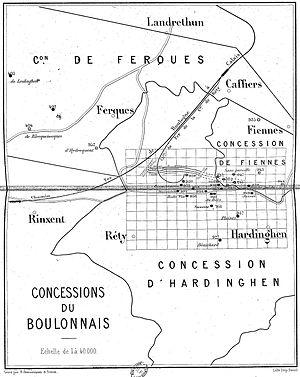
État des travaux de la Compagnie des Charbonnages de Réty, Ferques et Hardinghen vers 1880.
La Compagnie des charbonnages de Réty, Ferques et Hardinghen est une compagnie minière qui a exploité la houille dans le Boulonnais dans le bassin minier du Nord-Pas-de-Calais. Créée en 1871, elle reprend l'exploitation des fosses la Renaissance, la Providence et les Plaines, sur la concession auparavant exploitée par la Société de Fiennes, mais la société est fortement endettée et la production reste faible.